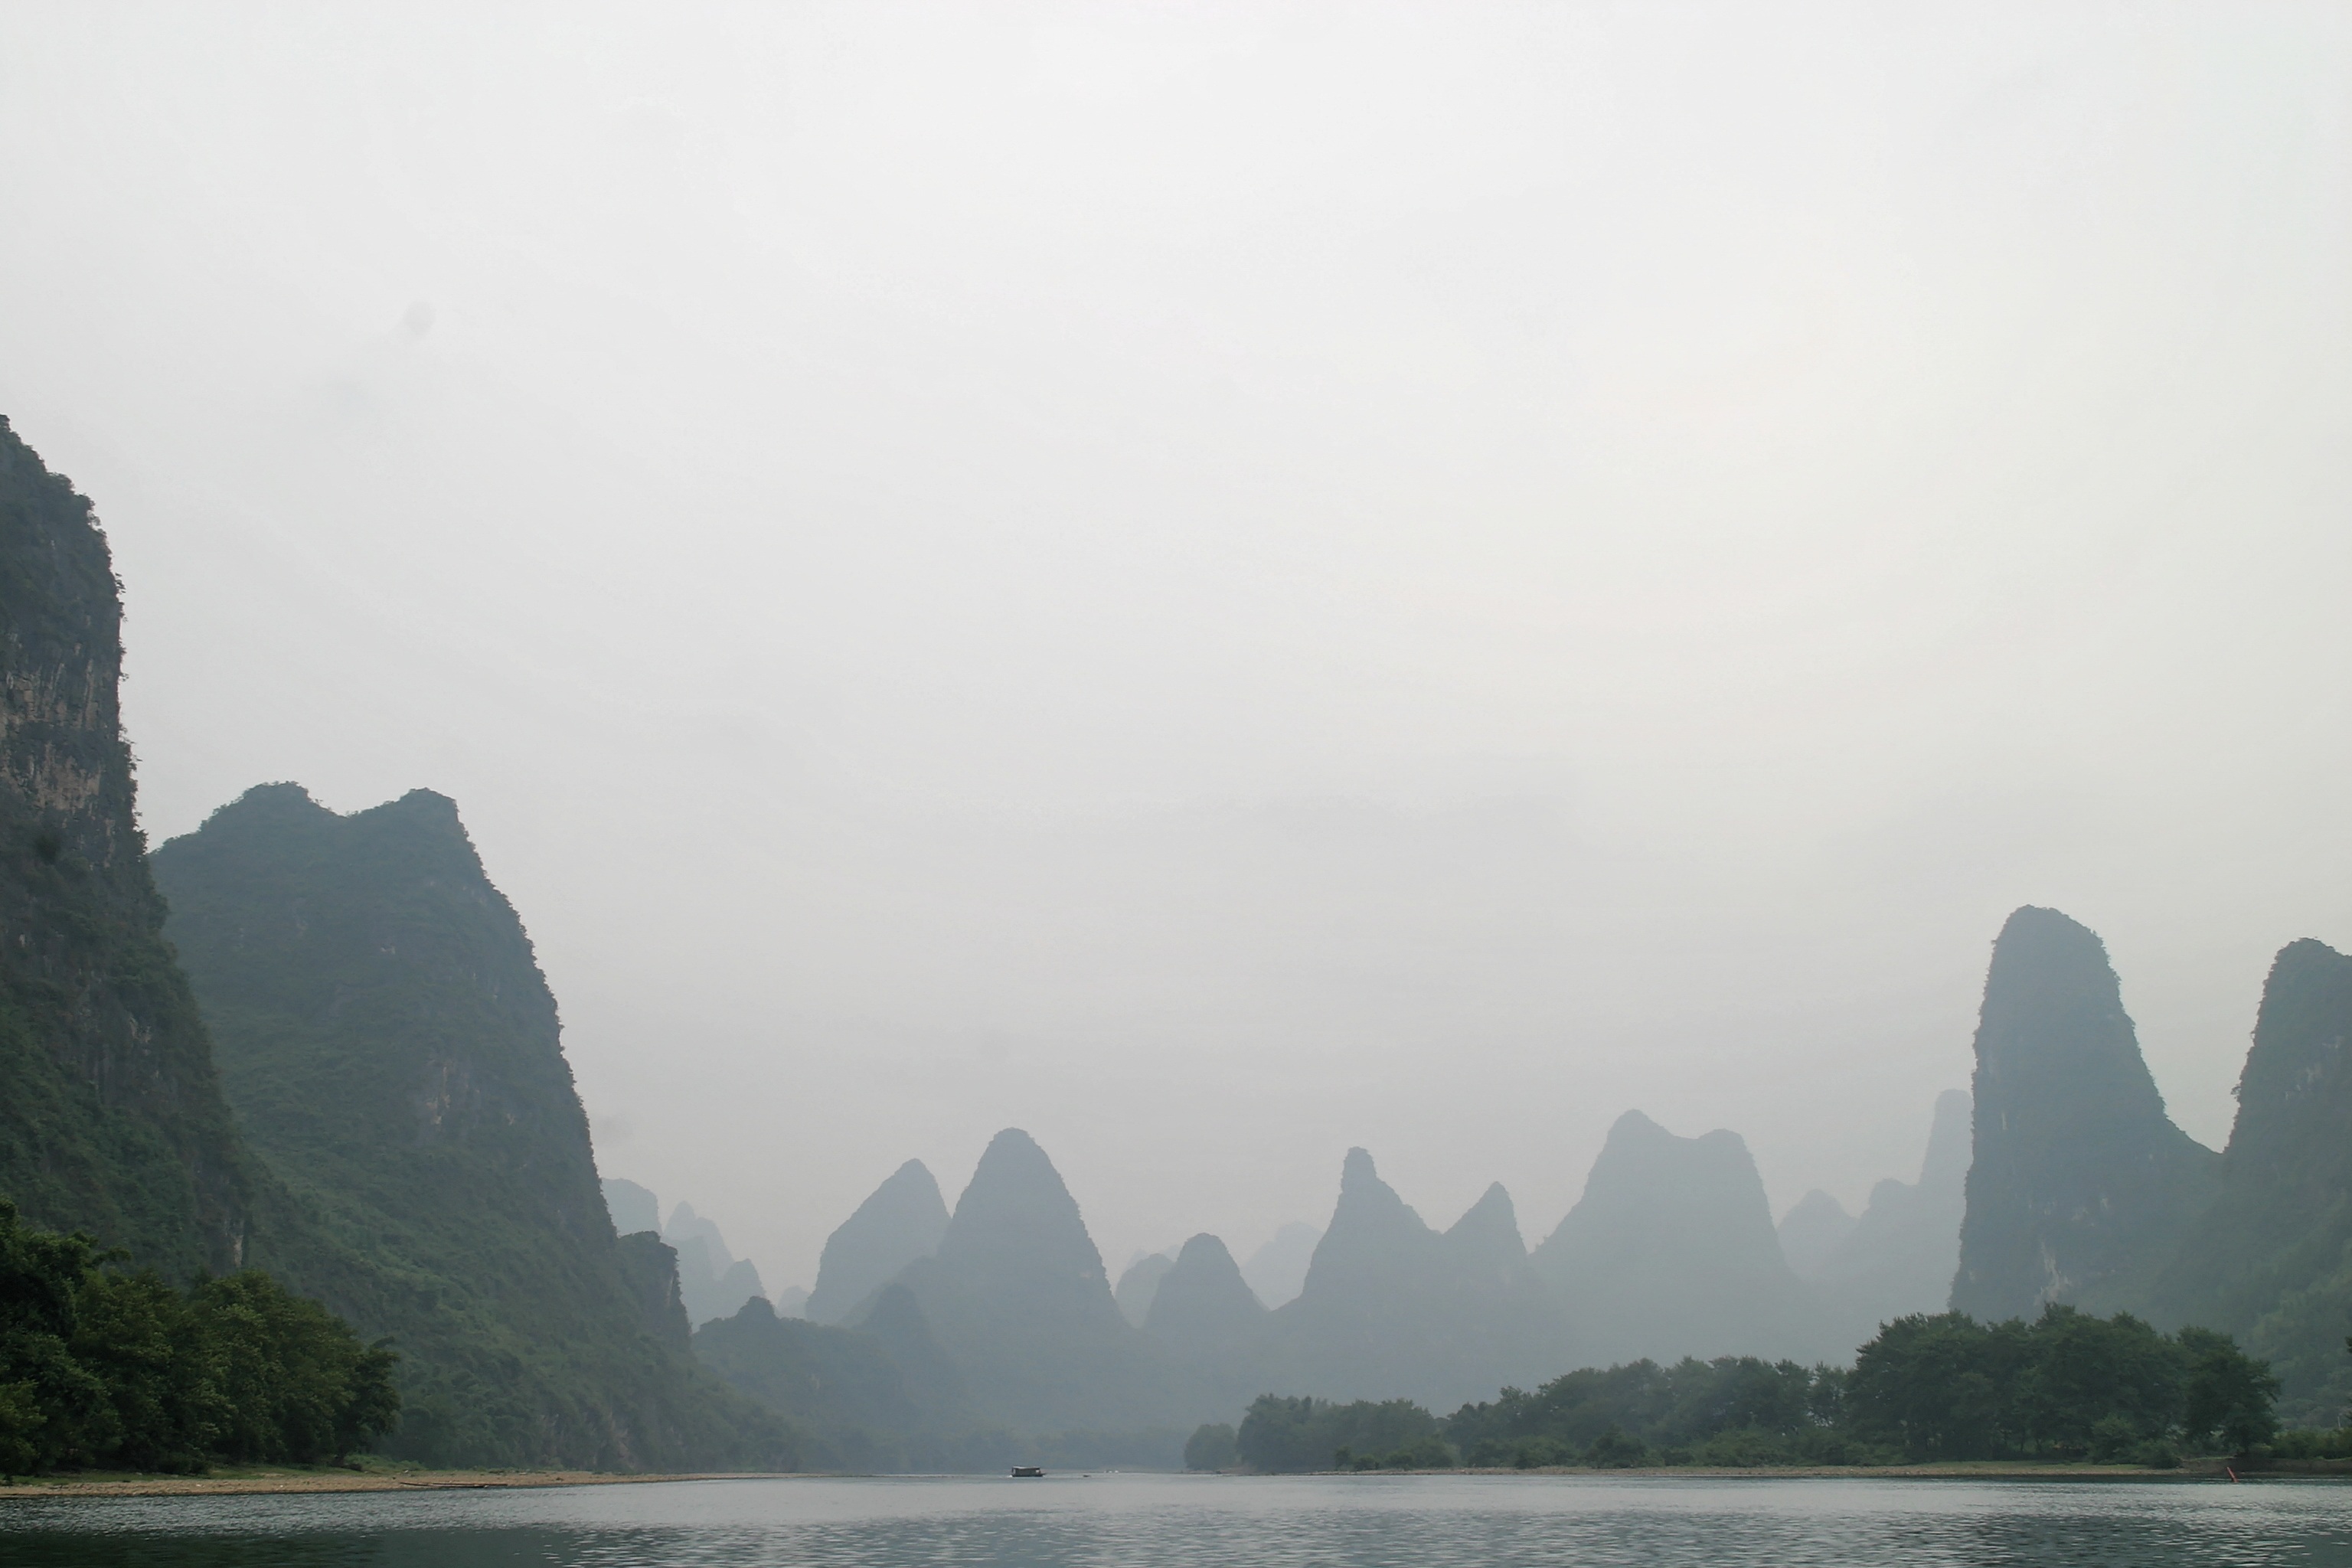
landscape, sea, coast, water, mountain, fog, mist, morning, lake, river, mountain range, haze, bay, asia, fjord, terrain, mountains, china, landform, mountain and water, gulin, atmospheric phenomenon, mountainous landforms